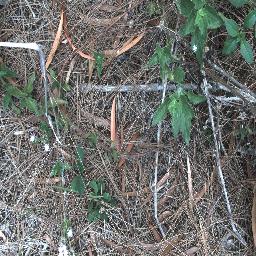
Label: siam_weed